Marc-Antoine Madeleine Désaugiers

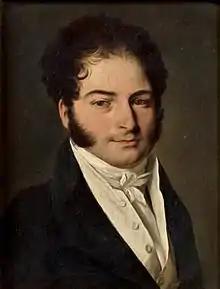
Louis-Léopold Boilly, "Portrait of Marc-Antoine Madeleine Désaugiers", early 19th century

Marc-Antoine Madeleine Désaugiers (17 November 1772 – 9 August 1827) was a French composer, dramatist, and songwriter.